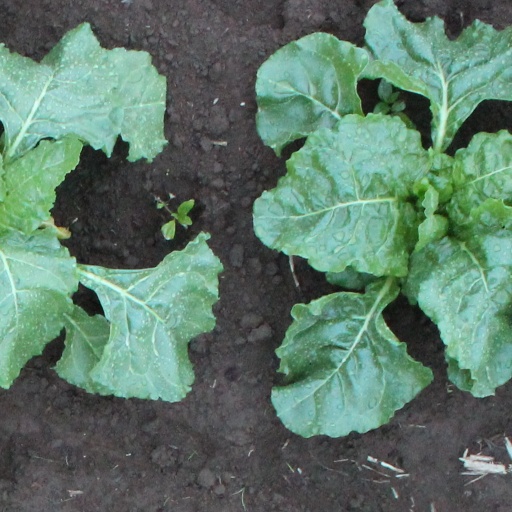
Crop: sugar beet